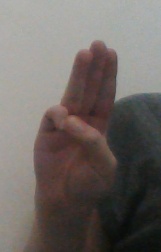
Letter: thaa